Ankylosaurus

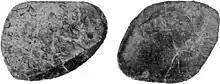
Possible back osteoderm (holotype), in outer and inner view

The osteoderms of ankylosaurids were thin in comparison to those of other ankylosaurs, and appear to have been strengthened by randomly distributed cushions of collagen fibers. Structurally similar to Sharpey's fibres, they were embedded directly into the bone tissue, a feature unique to ankylosaurids. This would have provided the ankylosaurids with an armor covering that was both lightweight and highly durable, being resistant to breakage and penetration by the teeth of predators. The palpebral bones over the eyes may have provided additional protection for them. Carpenter suggested in 1982 that the heavily vascularized armor may also have had a role in thermoregulation as in modern crocodilians.